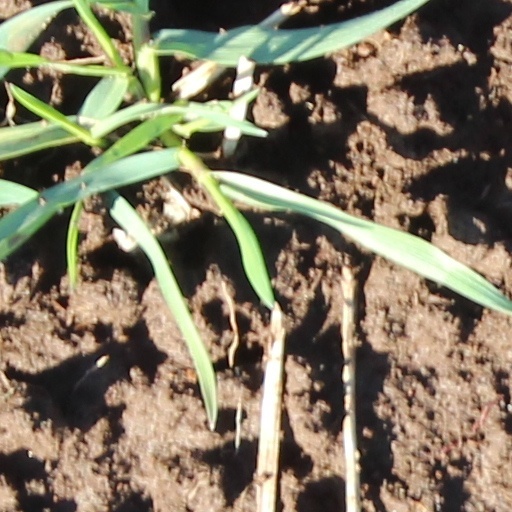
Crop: wheat